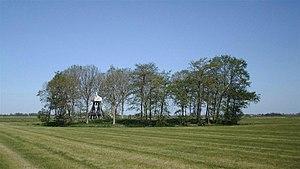
Indijk est un village de la commune néerlandaise de Súdwest Fryslân, dans la province de Frise. Son nom en frison est Yndyk.